Thunaivan

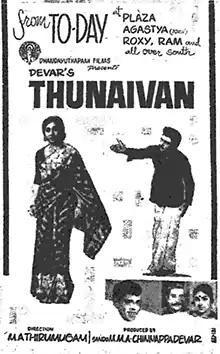
Theatrical release poster

Thunaivan is a 1969 Indian Tamil-language devotional film directed by M. A. Thirumugam and produced by Sandow M. M. A. Chinnappa Thevar. It was written by V. Balamurugan, while the music was composed by K. V. Mahadevan. The film stars Sridevi, A. V. M. Rajan and Sowcar Janaki while Major Sundarrajan, Nagesh, Sachu, Vennira Aadai Nirmala and K. B. Sundarambal are featured in supporting roles. The film marked Sridevi's first leading film role of her career at the age of five, playing Muruga. It was partially filmed in black and white and Eastmancolor, and was a commercial success, running in theatres for over 100 days. The film was remade in Hindi as "Maalik".